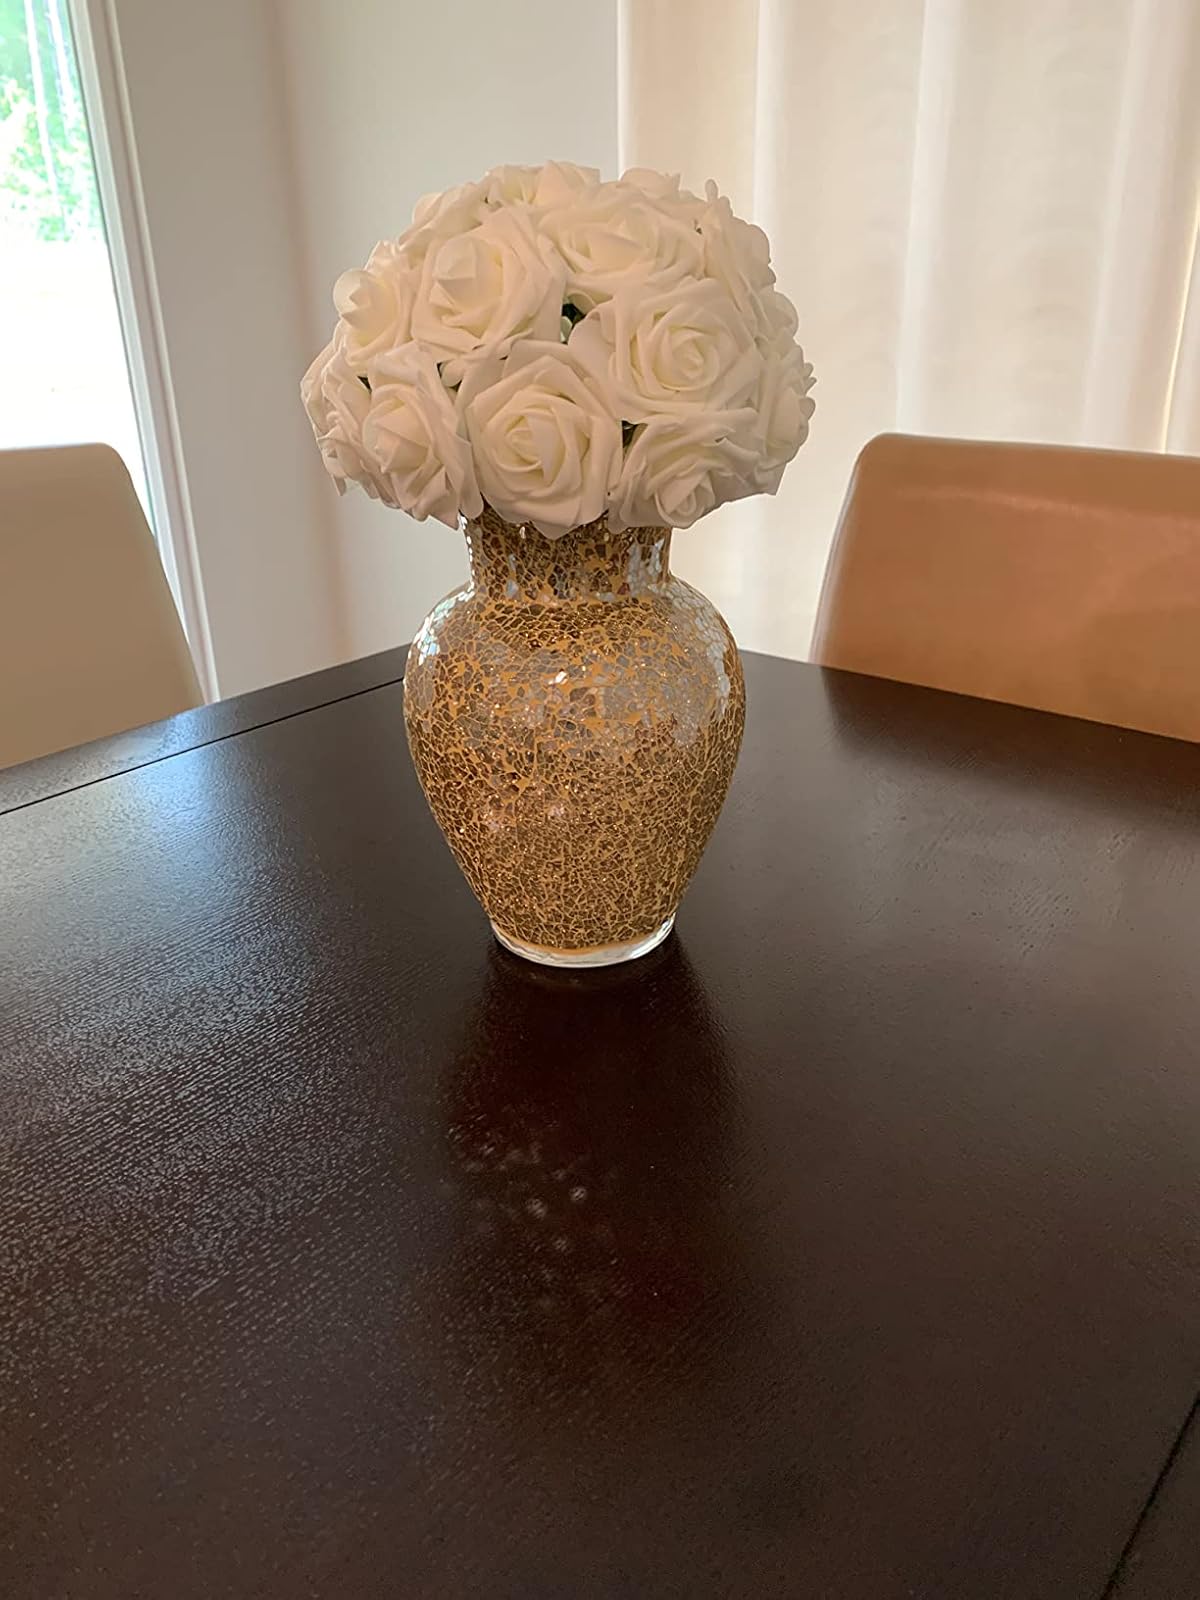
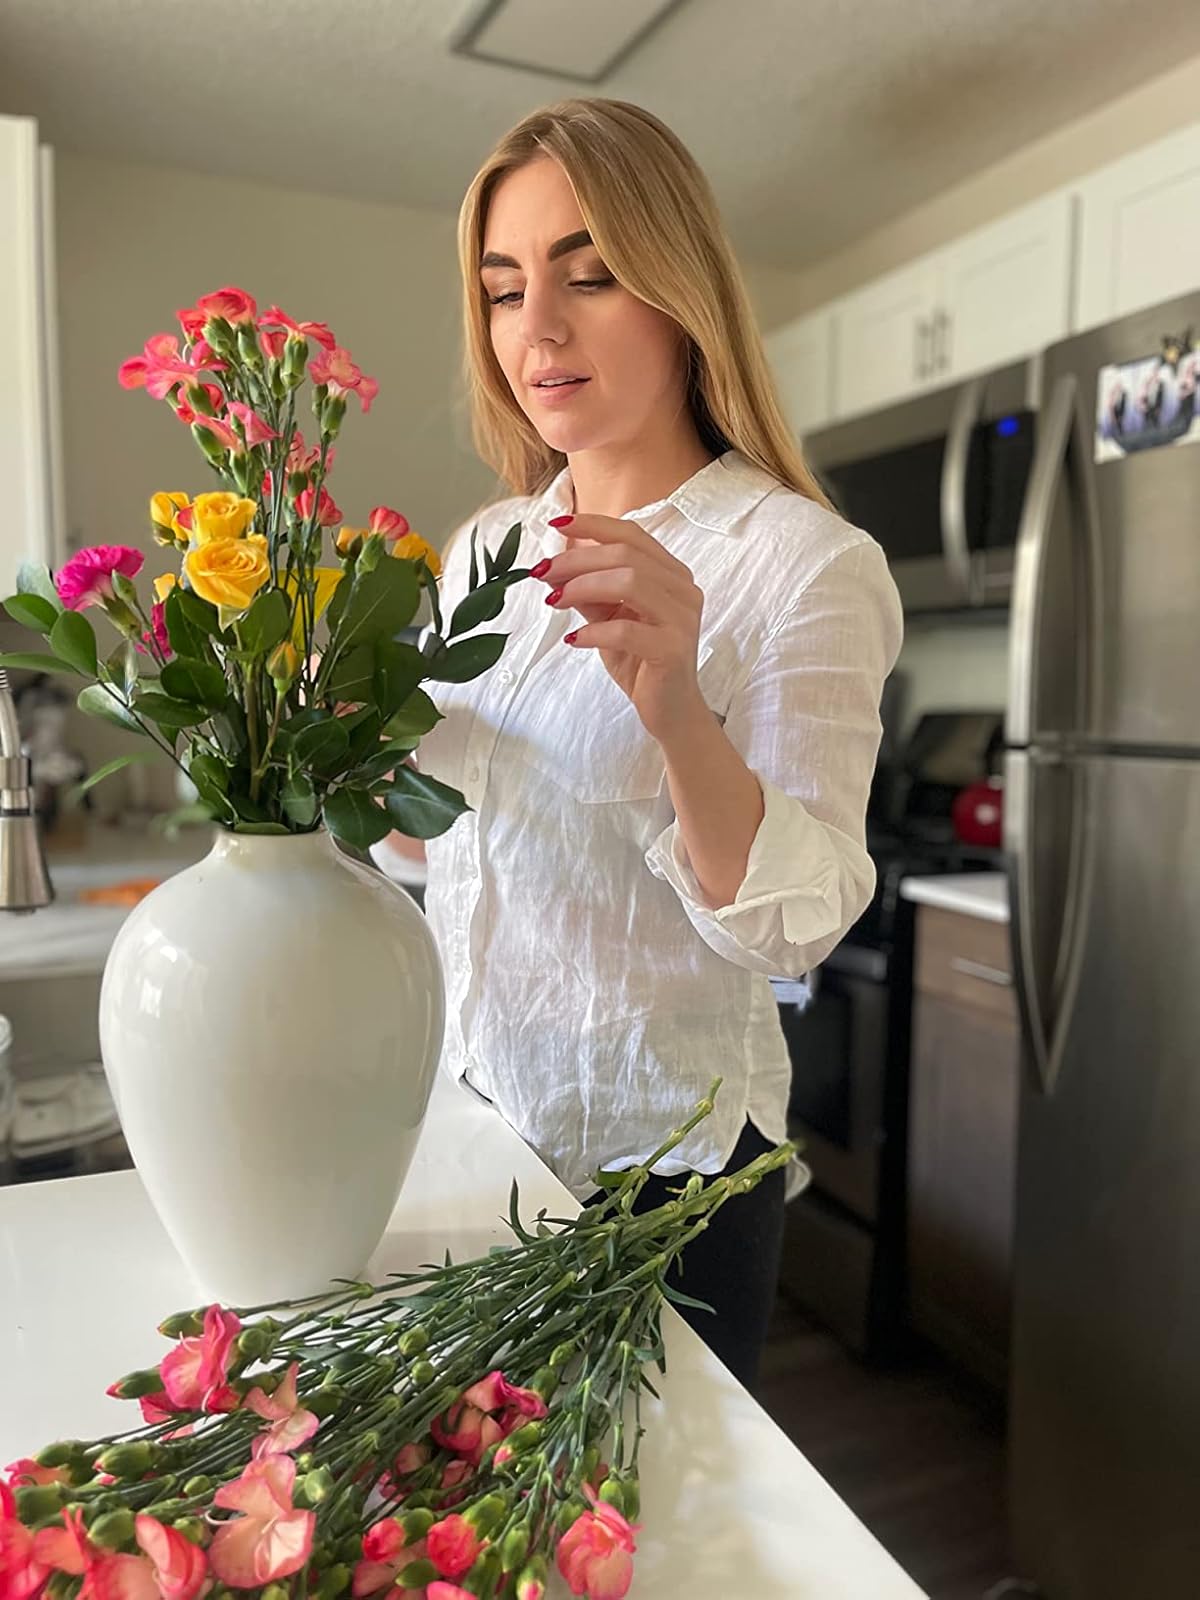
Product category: vase
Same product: no